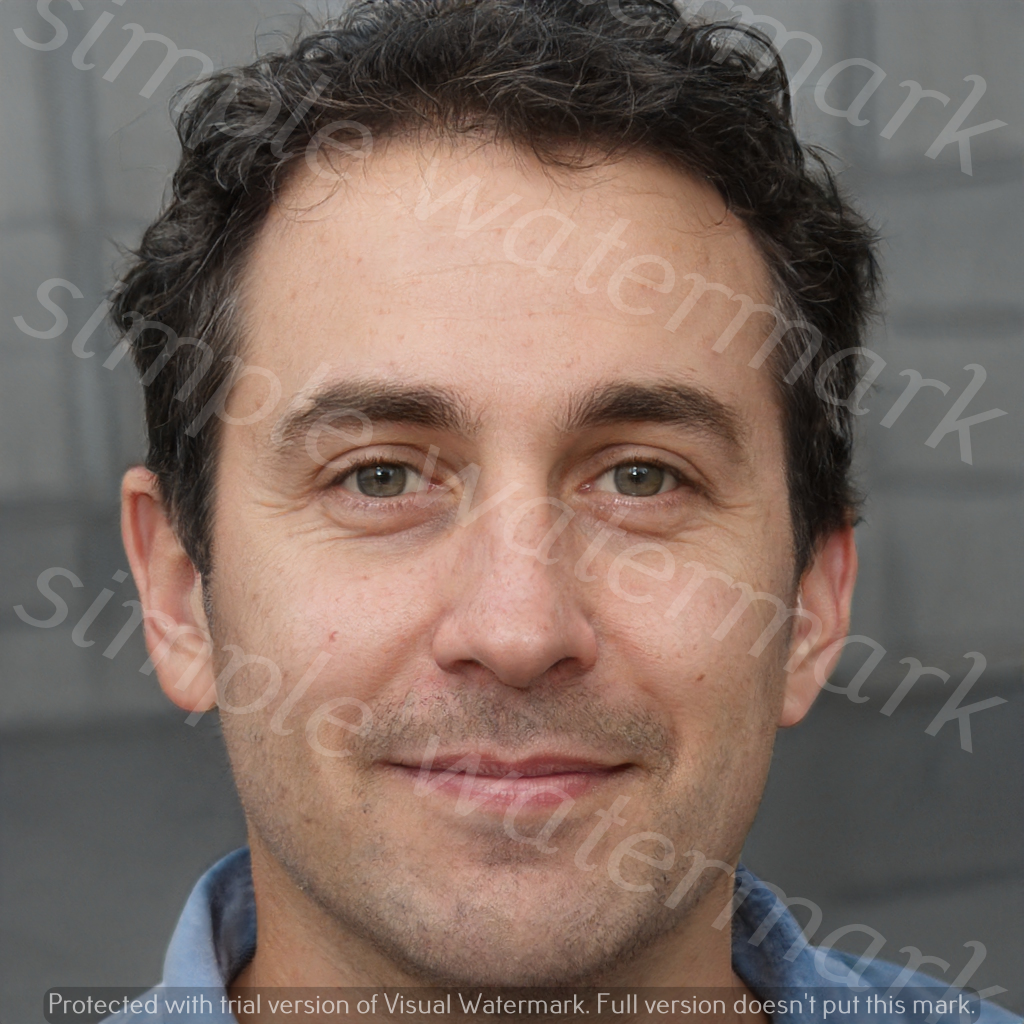
Label: Watermark